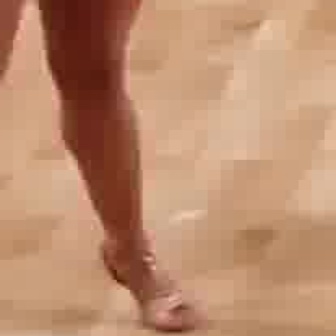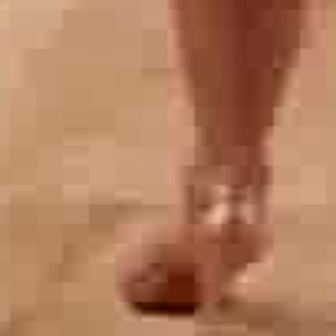
  Please identify the target specified by the bounding box [95,234,192,331] in the first image and locate it in the second image. Return the coordinates in [x_min,y_min,x_max,y_max] format.
Answer: [115,185,257,326]